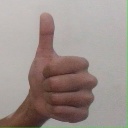
अक्षर: थ